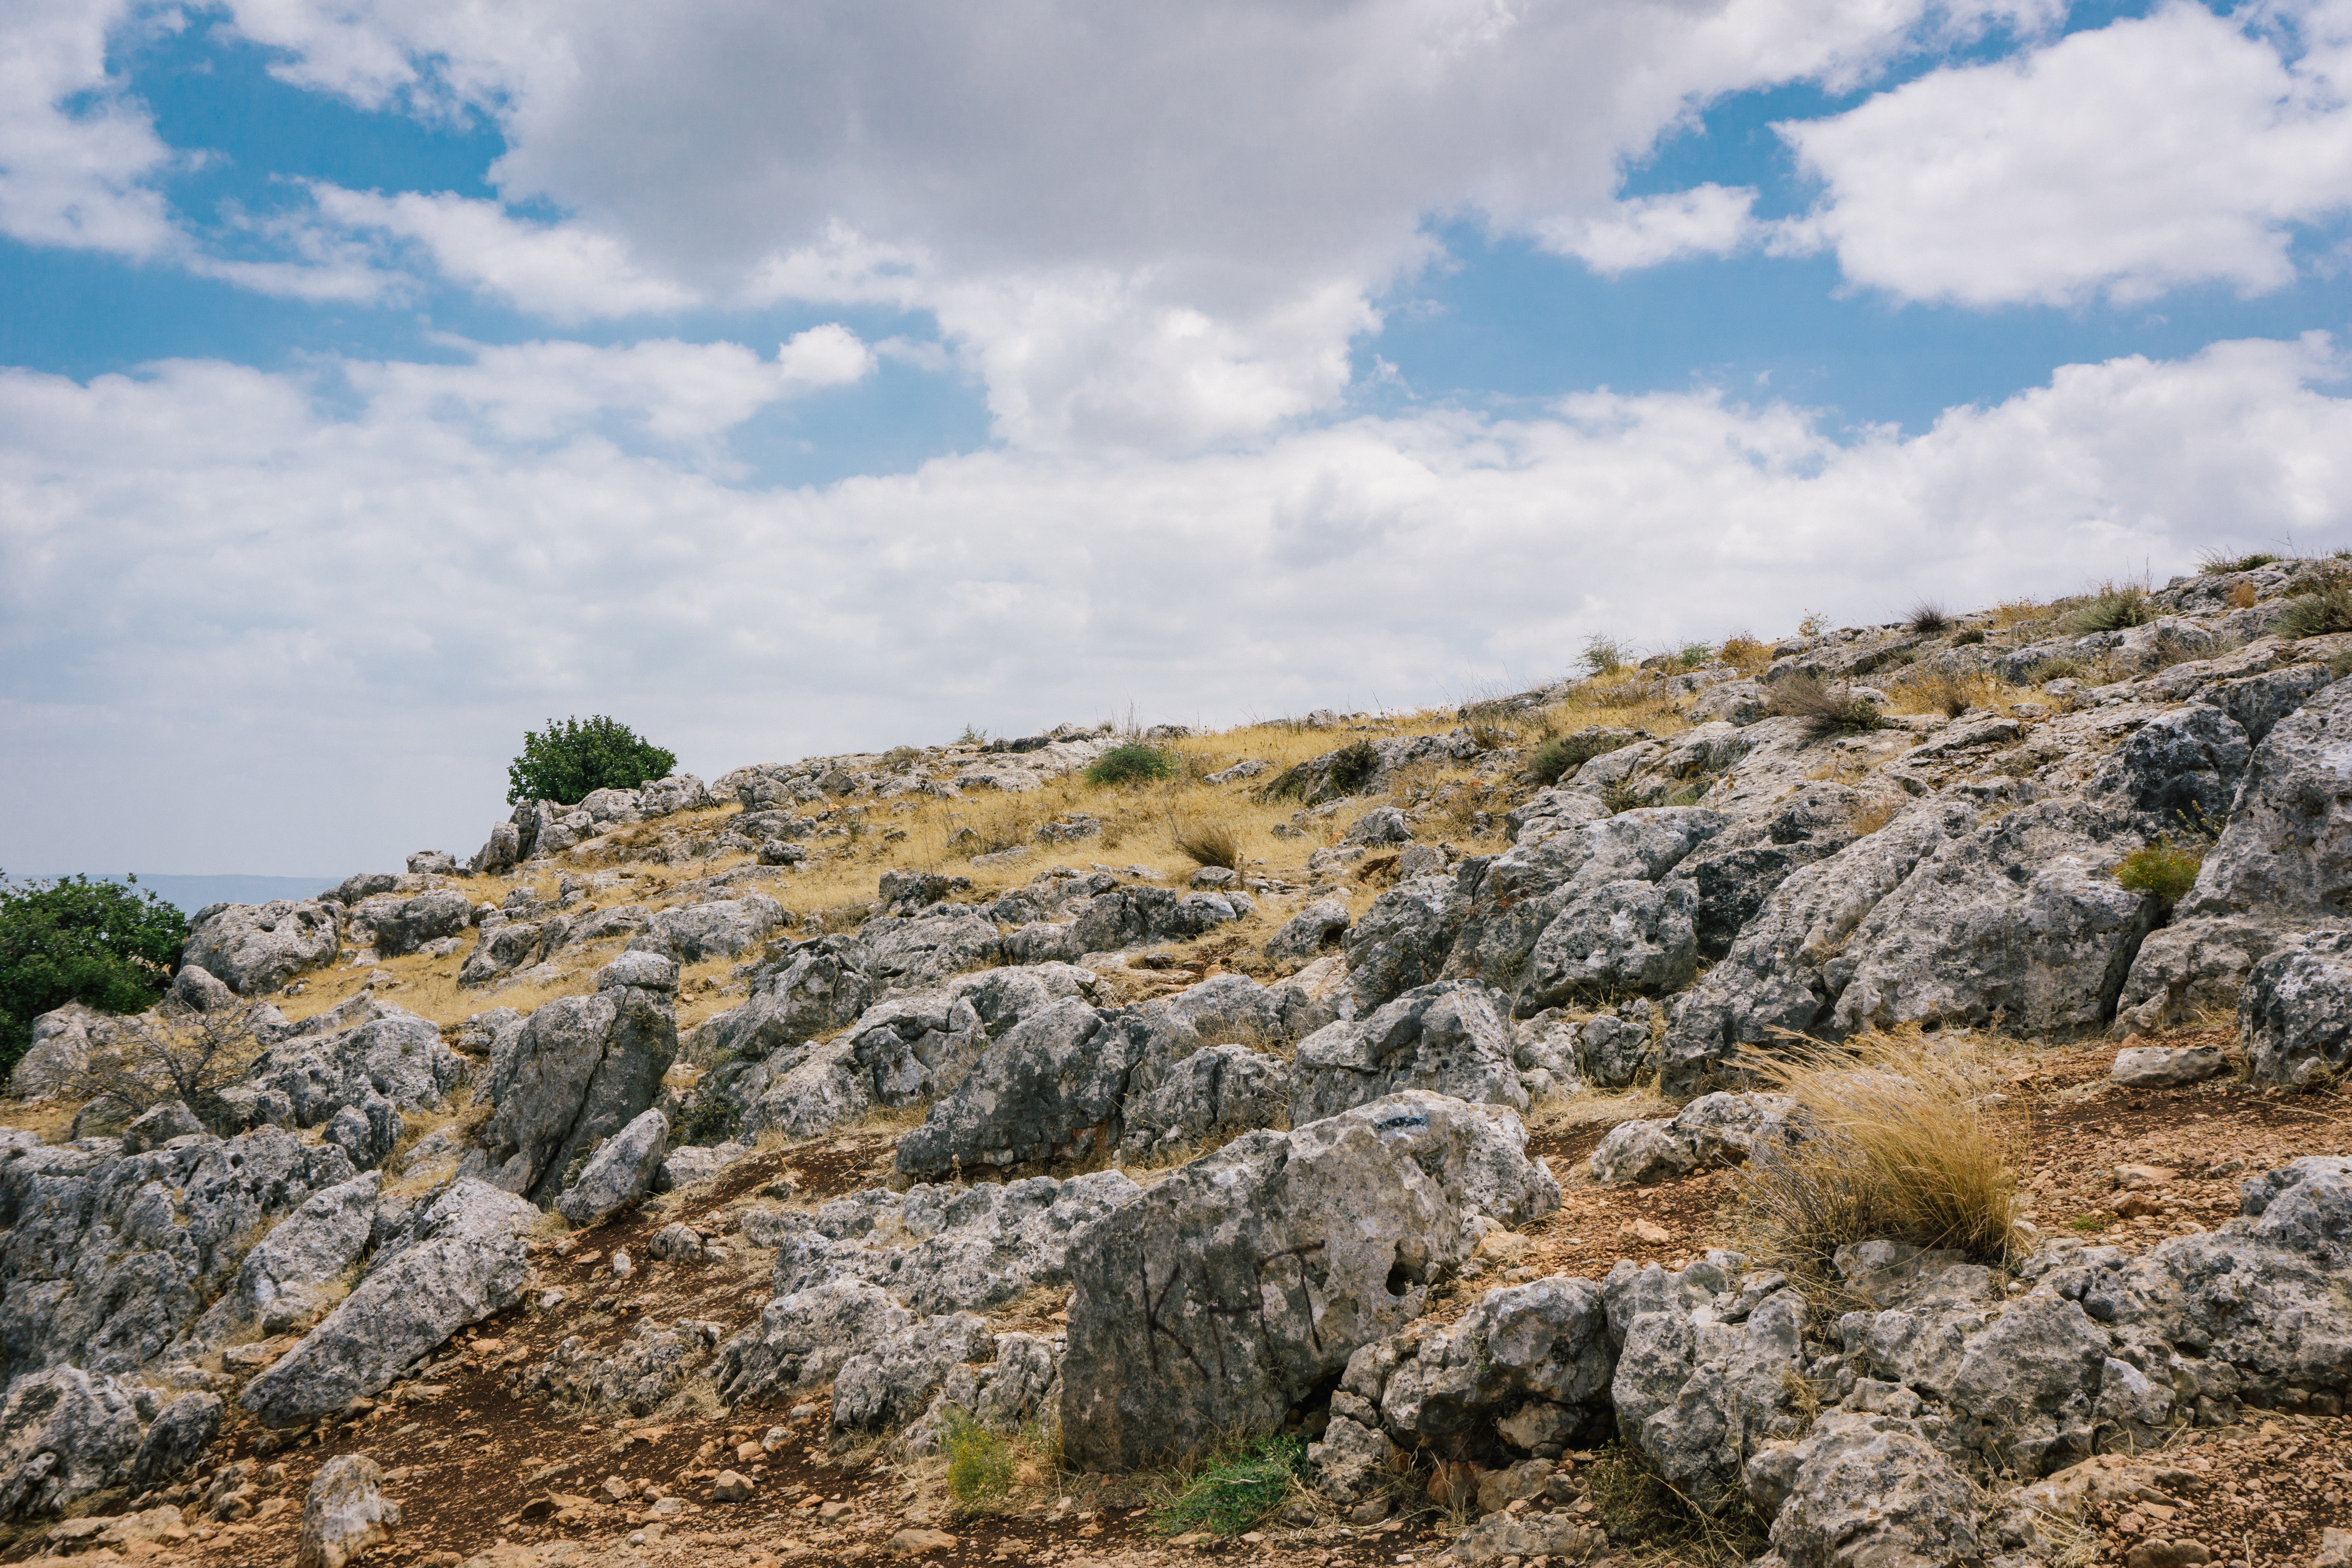
landscape, sea, coast, rock, wilderness, mountain, cloud, hill, adventure, cliff, terrain, material, ridge, geology, ruins, badlands, plateau, fell